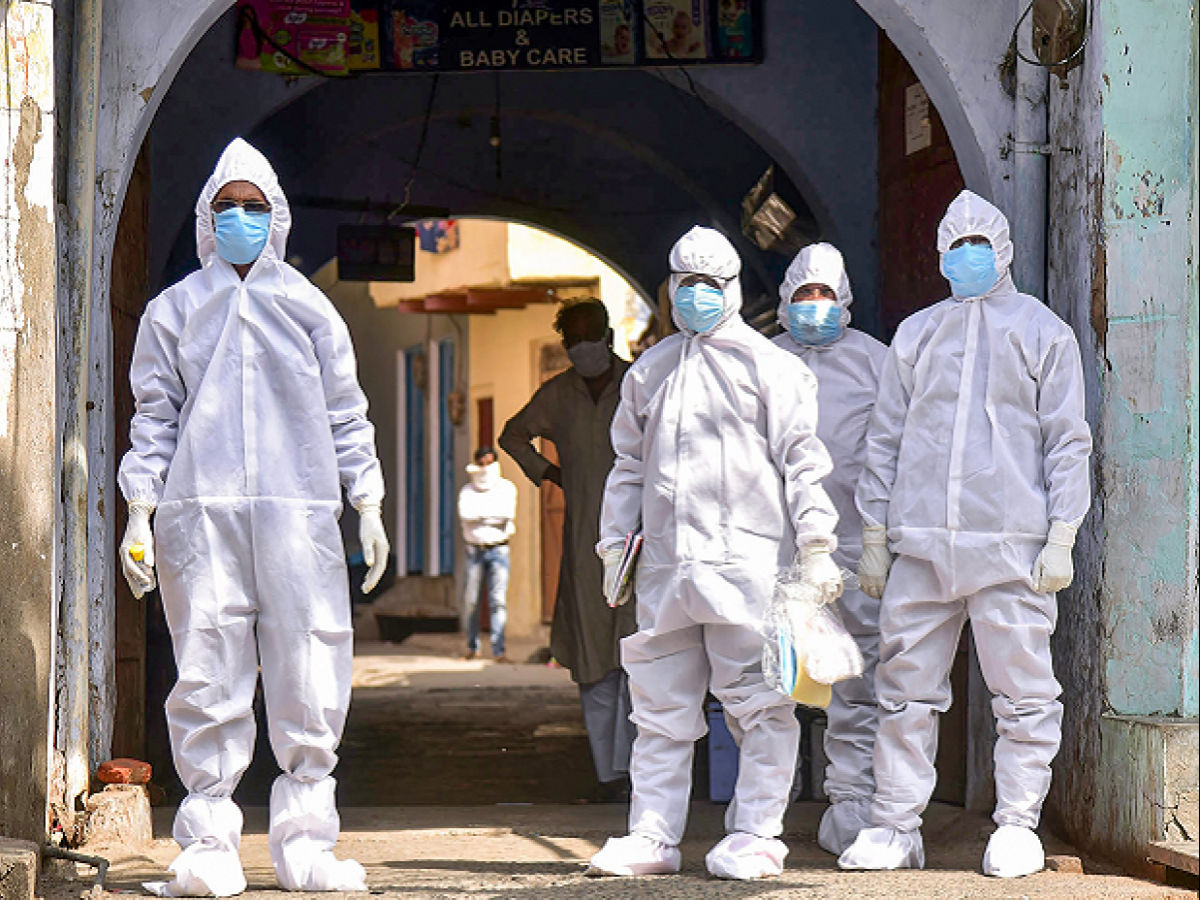
Objects detected:
Mask
Mask
Mask
Mask
Gloves
Gloves
Gloves
Gloves
Gloves
Gloves
Mask
Coverall
Coverall
Coverall
Coverall